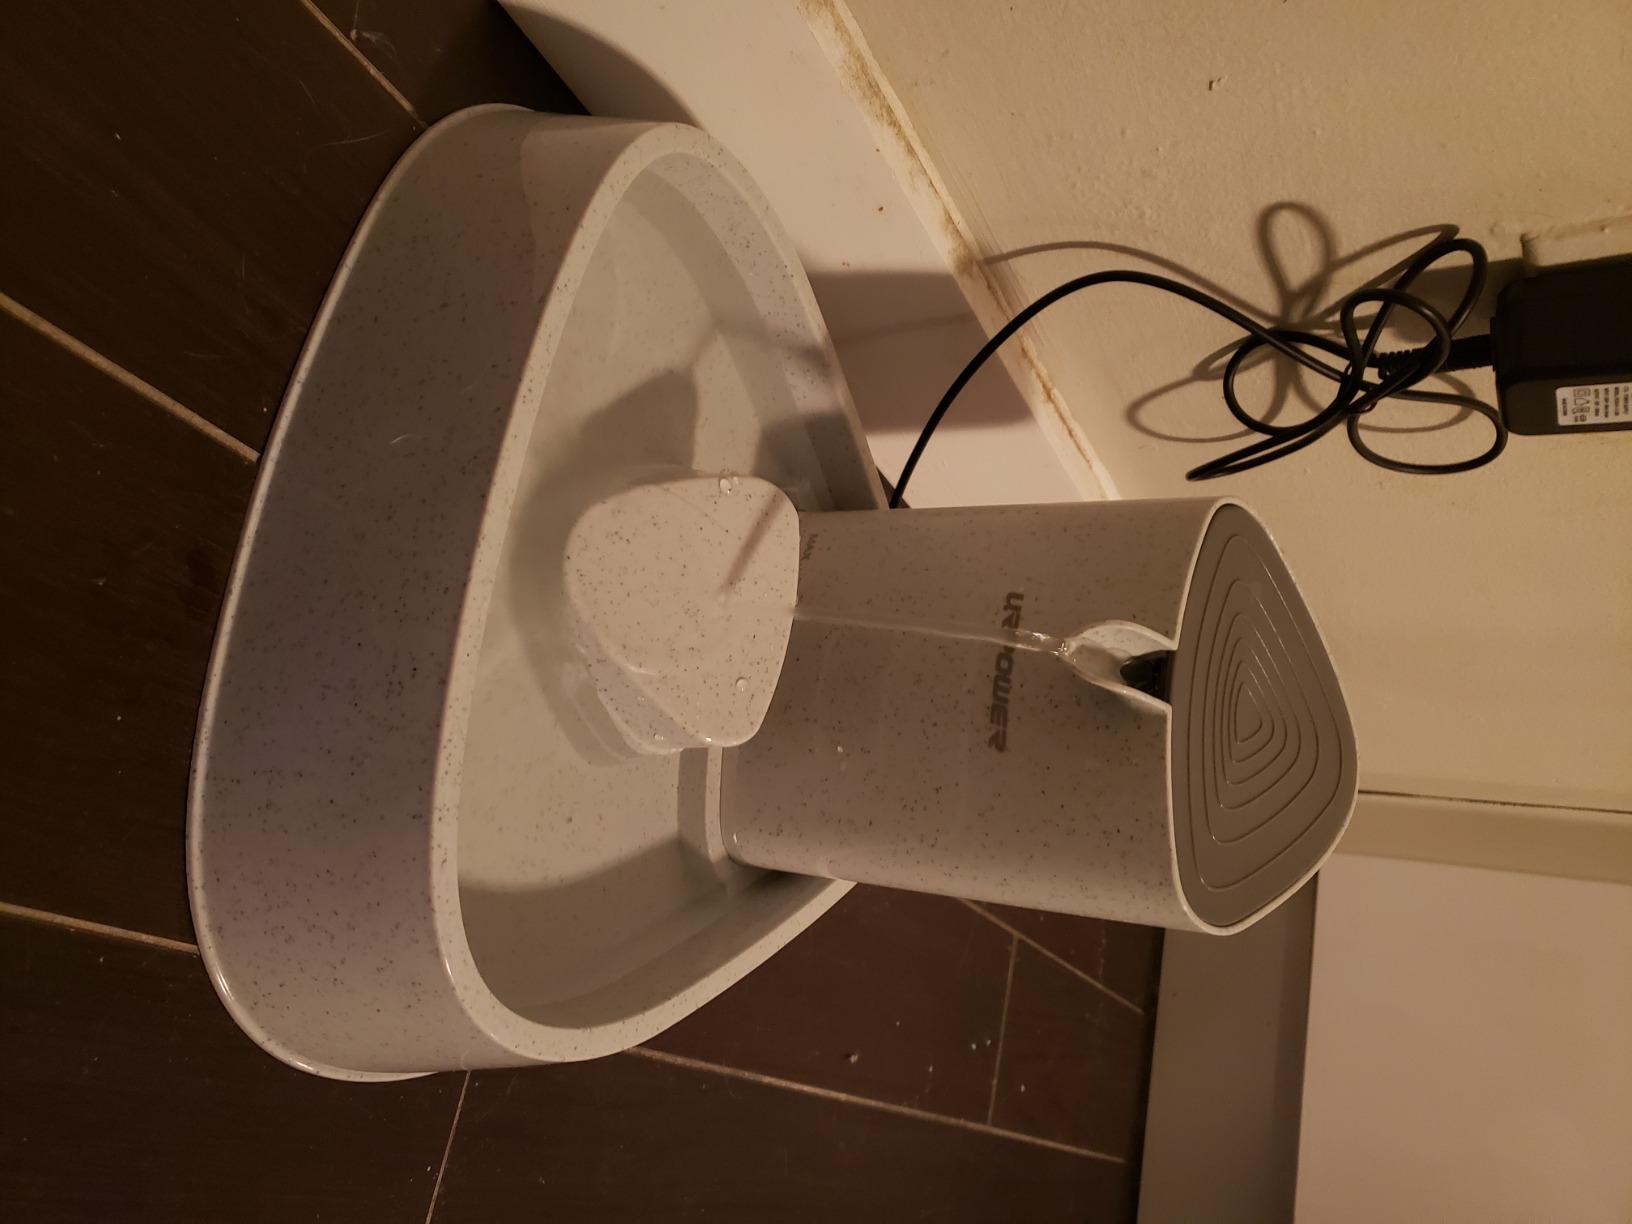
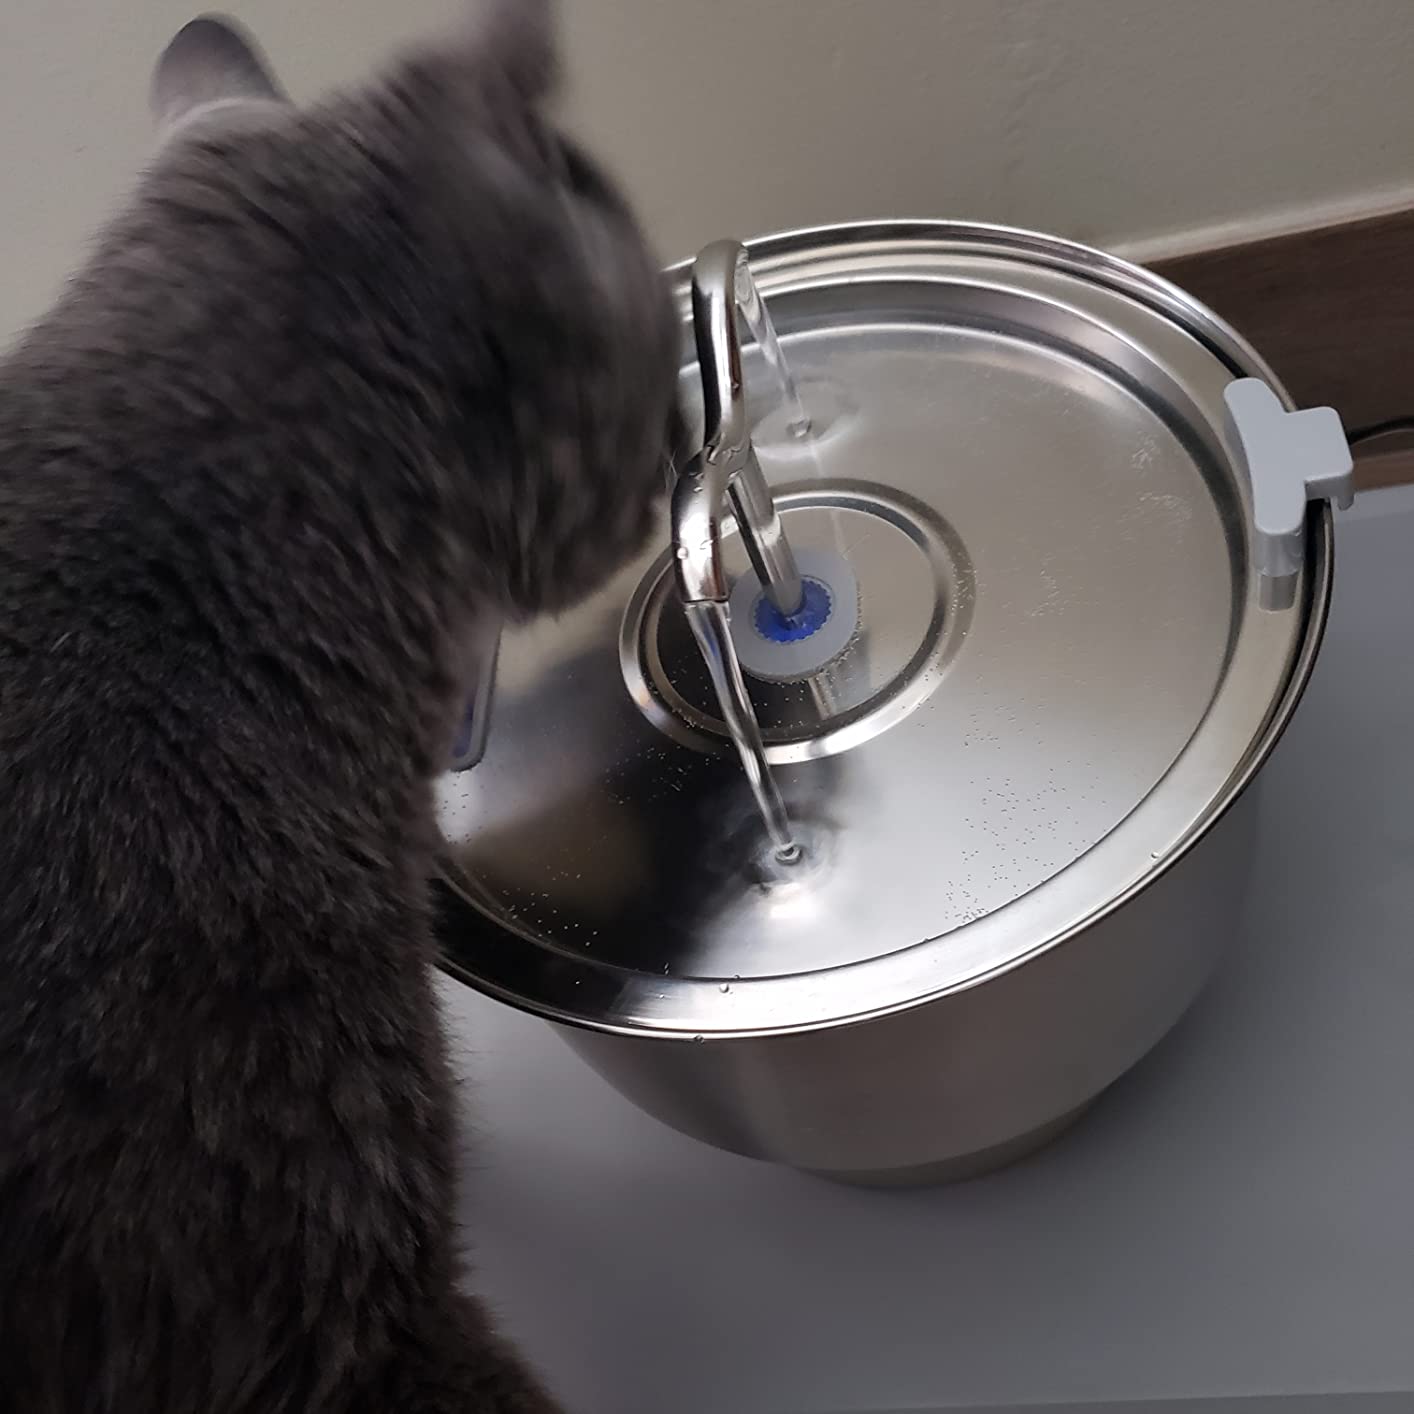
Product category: items_bowl
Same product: no